2008 NASCAR Camping World East Series

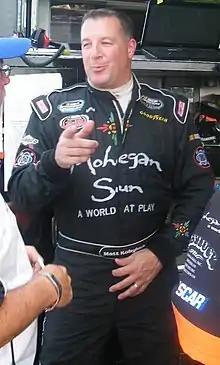
Matt Kobyluck, the 2008 Camping World East Series champion.

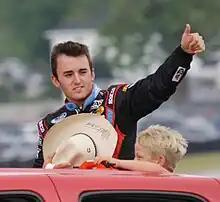
Austin Dillon finished second in the championship behind Kobyluck by 210 points.

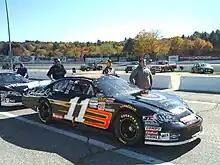
Jesus Hernandez, driving the No. 11 car for Dale Earnhardt, Inc., finished third in the championship. He is the second-to-right person pictured here.

The 2008 NASCAR Camping World East Series was the 22nd season of the Camping World East Series, a regional stock car racing series sanctioned by NASCAR. The season began on April 19, 2008, at Greenville-Pickens Speedway with the An American Revolution 150. The regular season concluded on October 12, 2008, at Stafford Motor Speedway. Matt Kobyluck won the championship, 210 points in front of Austin Dillon. Joey Logano entered the season as the defending drivers' champion, but he did not defend his championship because he moved up to the Nationwide Series in 2008.